Renate Loll

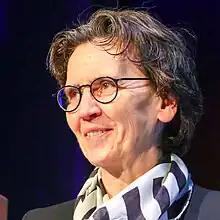
Renate Loll

Renate Loll (born 19 June 1962, Aachen) Is a German physicist. She is a Professor in Theoretical Physics at the Institute for Mathematics, Astrophysics and Particle Physics of the Radboud University in Nijmegen, Netherlands. She previously worked at the Institute for Theoretical Physics of Utrecht University. She received her Ph.D. from Imperial College, London, in 1989. In 2001 she joined the permanent staff of the ITP, after spending several years at the Max Planck Institute for Gravitational Physics in Golm, Germany. With Jan Ambjørn and Polish physicist Jerzy Jurkiewicz she helped develop a new approach to nonperturbative quantization of gravity, that of Causal Dynamical Triangulations.